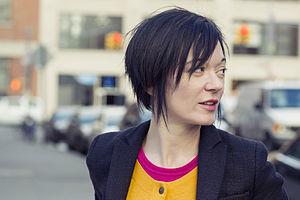
Sue Gardner
Sue Gardner i slutningen af 2012
Sue Gardner er en canadisk journalist. Hun var administrerende direktør for Wikimedia-stiftelsen fra 2007 til den 1. juni 2014, hvor Lila Tretikov overtog stillingen.